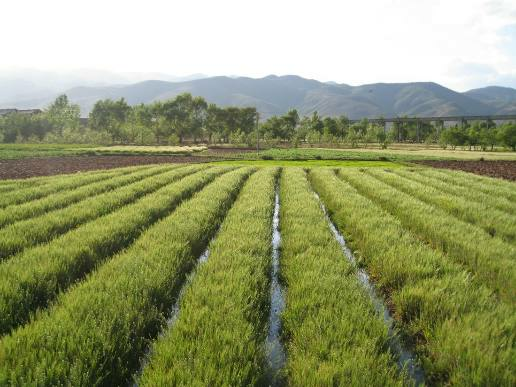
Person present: No